Cody Harris (darts player)

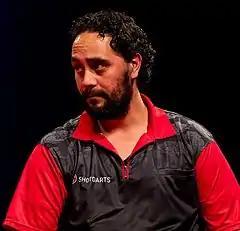
Harris in 2019

Harris comes from a family of dart players. His father ran the ACDC Dart Club and Harris watched as a child his parents and other family members when they played. When Eric Bristow came to New Zealand for the WDF World Cup, Harris' father played against him and won. When Harris was around eight years old he for the first time threw a dart.